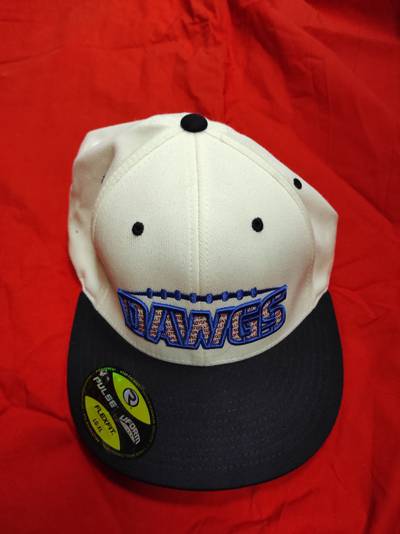
Waste category: clothes